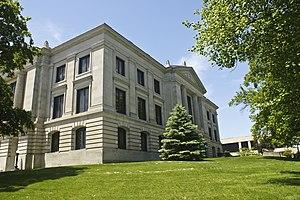
La ville de Danville est le siège du comté de Hendricks, situé dans l'Indiana, aux États-Unis. Sa population s’élevait à 9 001 habitants lors du recensement de 2010.